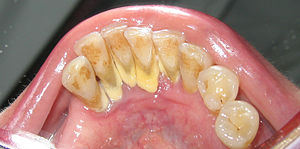
Tandsten
Tandsten i undermunden.
Tandsten er hårde belægninger, som dannes af mundhulens bakterieflora, spyt og madrester. Vi danner næsten alle sammen tandsten, selvom man børster tænder hver dag.